William Flynn Martin

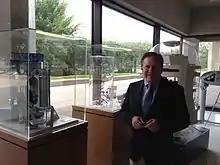
Martin with Human Genome and ITER displays at US DOE HQ

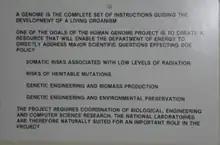
Proposal to Martin launching the Human Genome Project (1986)

During the Christmas holiday season in 1985, Mr. Martin was traveling with President Reagan to California as the NSC aide. During this time, there was a terrorist attack on the Rome and Vienna airports, resulting in the deaths of many innocent men, women and children. Martin set up an NSC crisis management center on the site of the Annenberg Estate where the President was staying and kept the President updated with morning, noon and evening meetings. The terrorist was Abu Nidal and the New York Times reported that Martin was handling the terrorist attack for the President. It was learned that Abu Nidal had backing from Libya and a key question for the President was the appropriate response. The President responded that since the attacks were in Rome and Vienna, authorities in those countries should bring the criminals to justice. "This is not a time to spread violence in the region", the President told Martin and also told him to tell Israel not to attack Syrian missiles in the Beqaa Valley. Three months later when Americans were killed in the La Belle Discotheque bombing in Berlin, President Reagan responded with an attack on Gaddafi's compound codenamed Operation El Dorado Canyon.